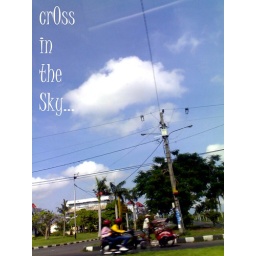
cross in the sky